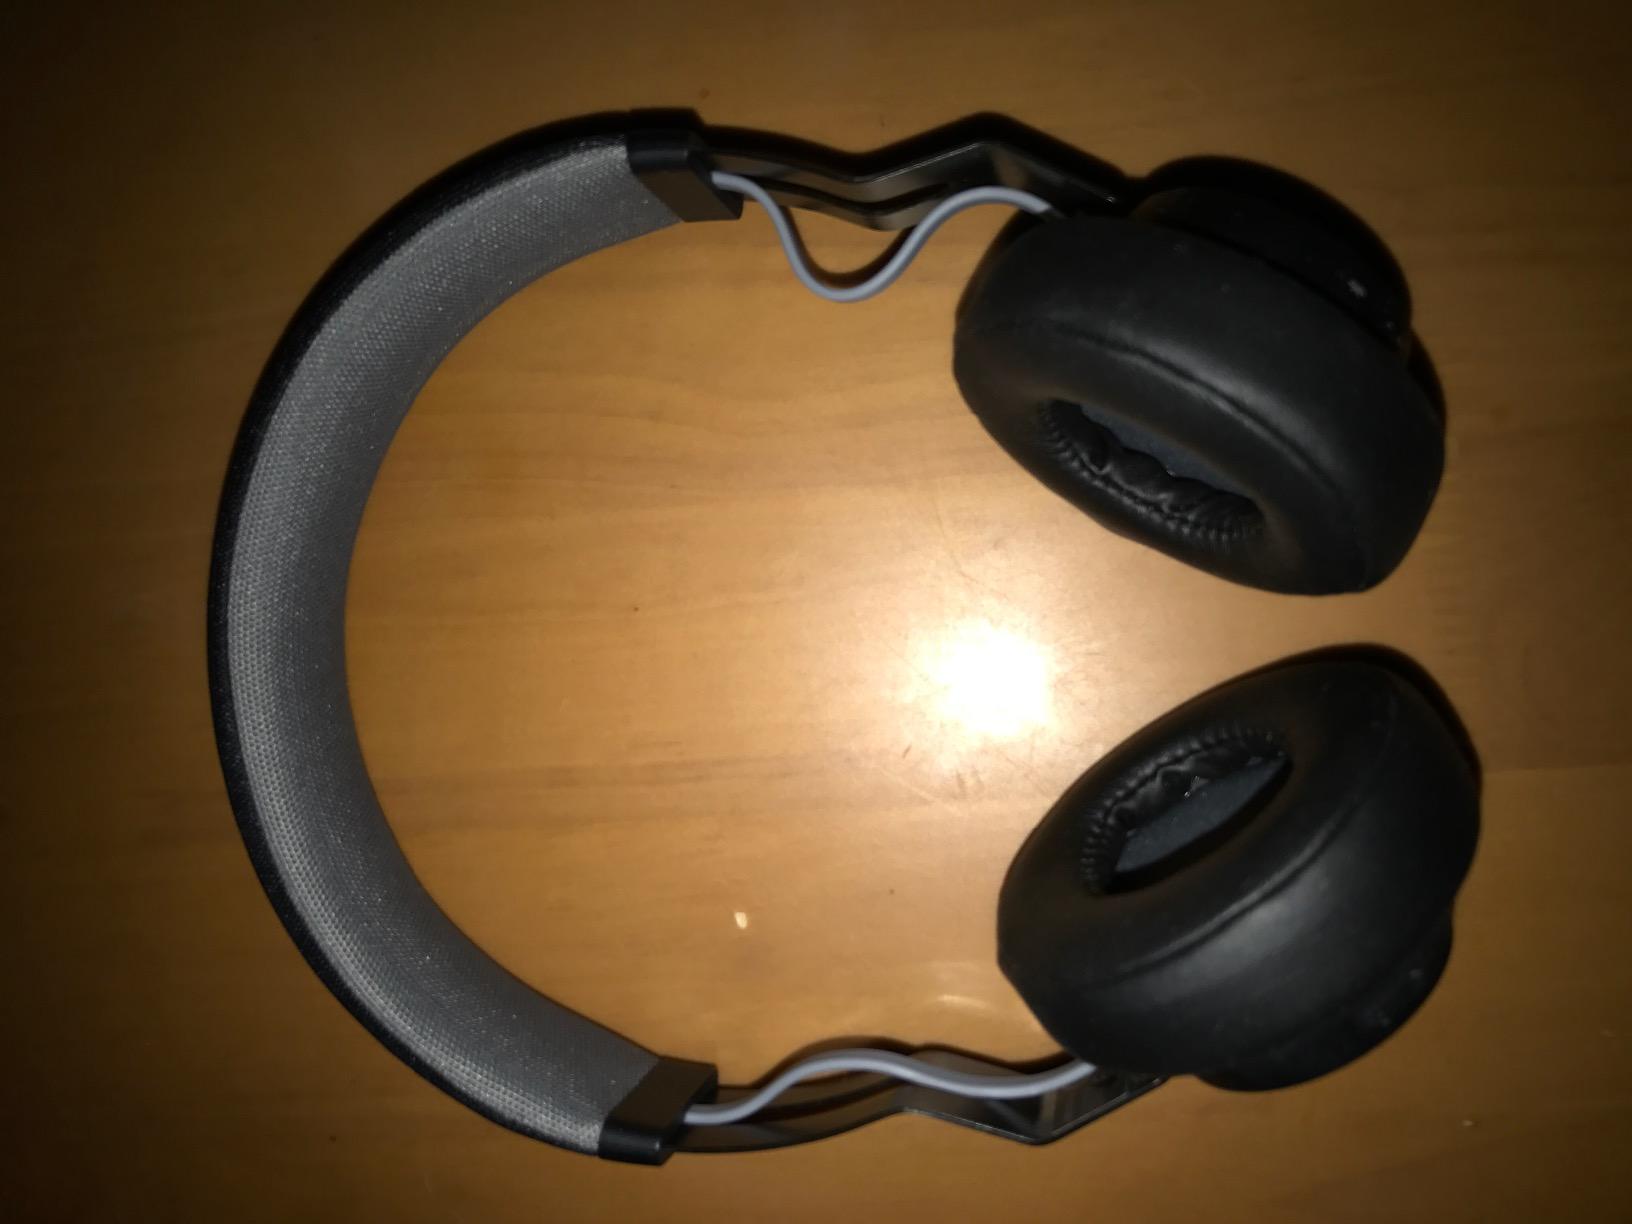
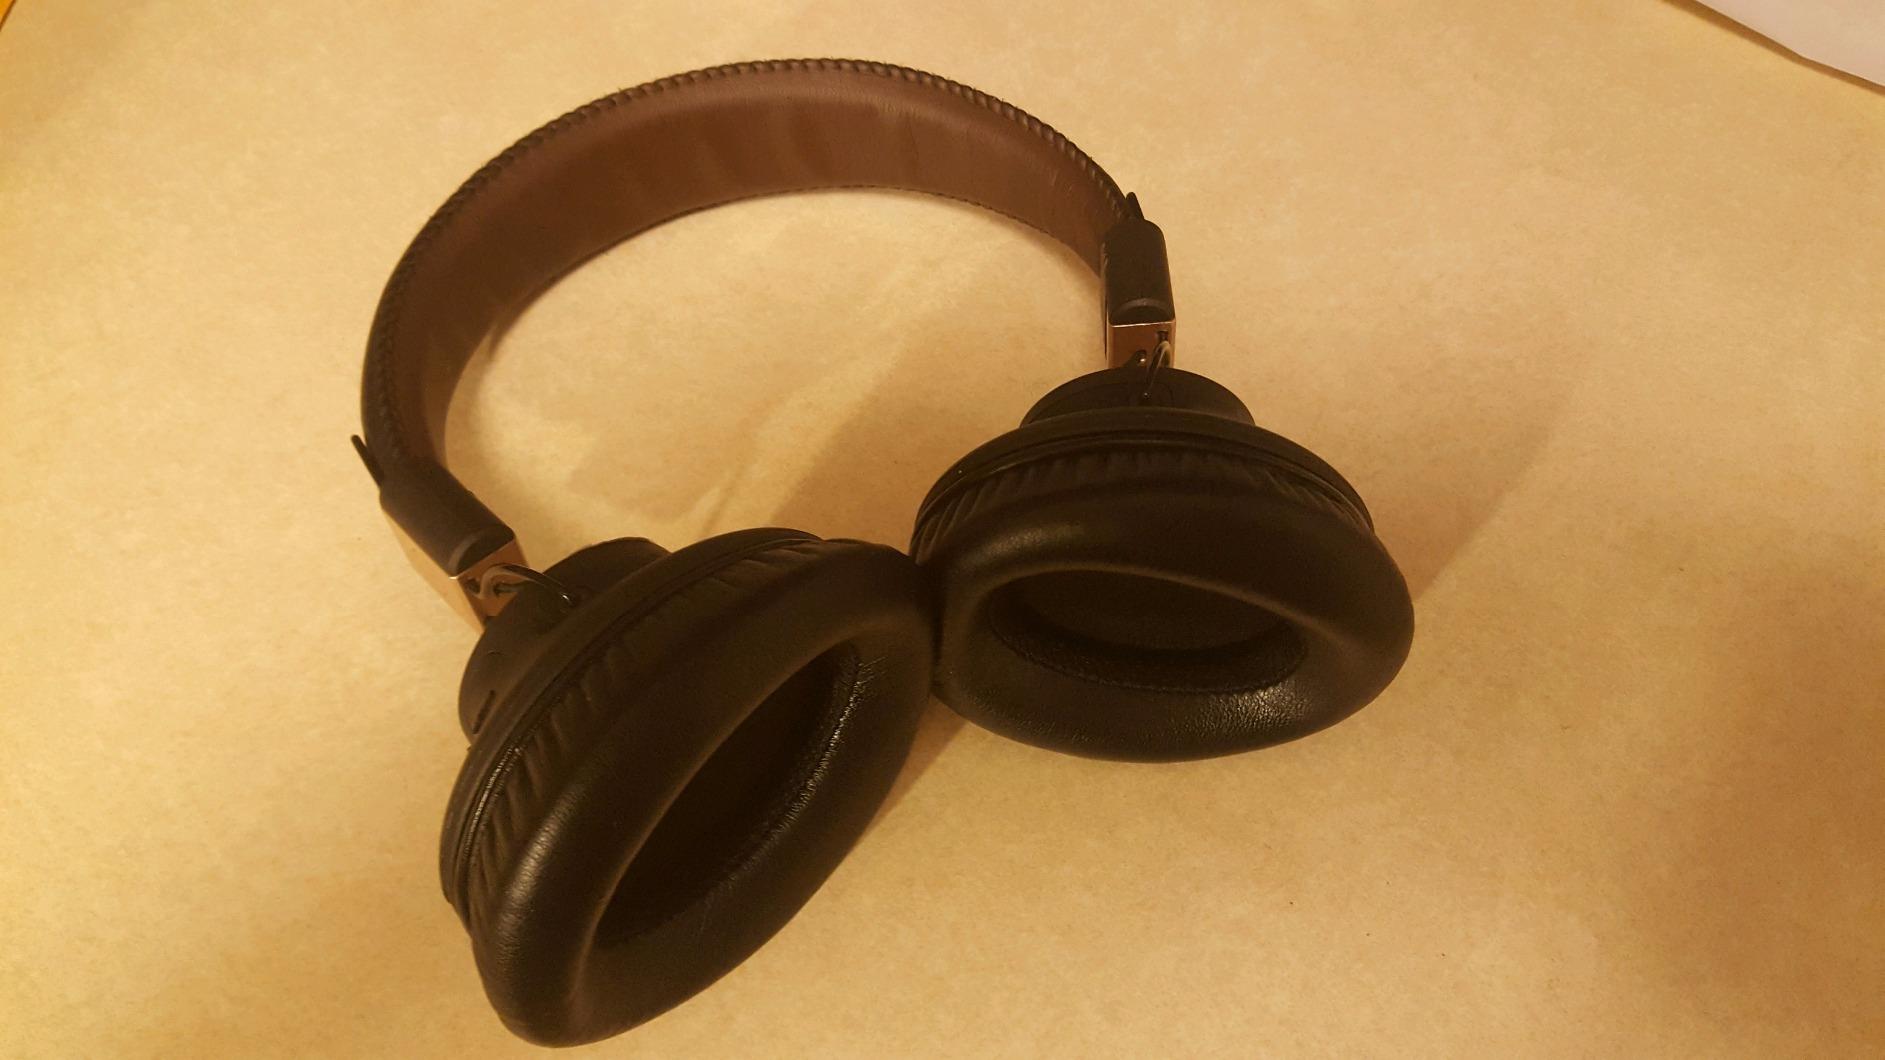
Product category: headphones
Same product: no